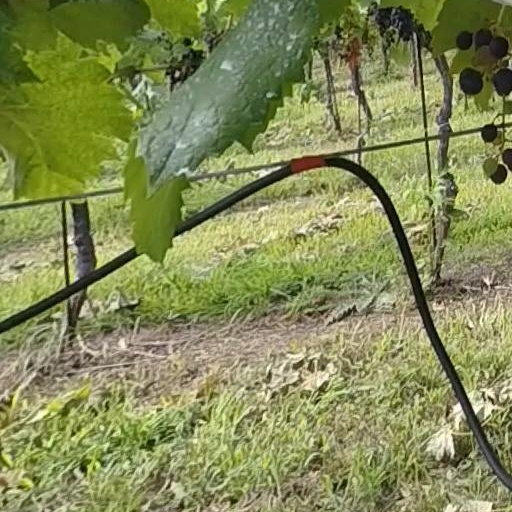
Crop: grape